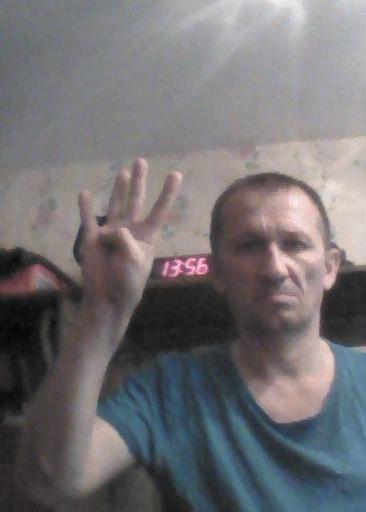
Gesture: four